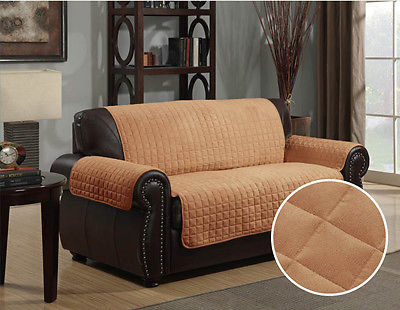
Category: sofa